Anón

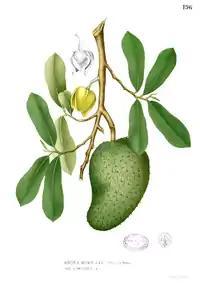
"Annona muricata", or guanábana, the fruit of the tree after which this barrio is named.

Anón is bounded on the North by PR-143 (Ruta Panorámica), on the South by the hills north of La Compuesta street and Las Mesas Road, on the West by Santo Domingo Hill, El Guayabo Road, Río Cerrillos, Río San Patricio, Cerrillo Road, and Tres Palos-Ramal 1 Road, and on the East by the hills west of PR-123.